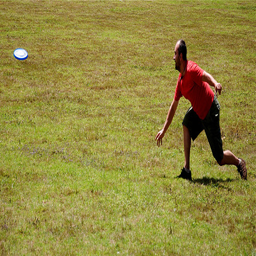
there is a man playing with a frisbee on the field
A man throwing a frisbee on a field.
A man on a field tossing a Frisbee.
A man standing on top of a lush green field.
A man is bending and his arms are out as he throws the frisbee into the air.